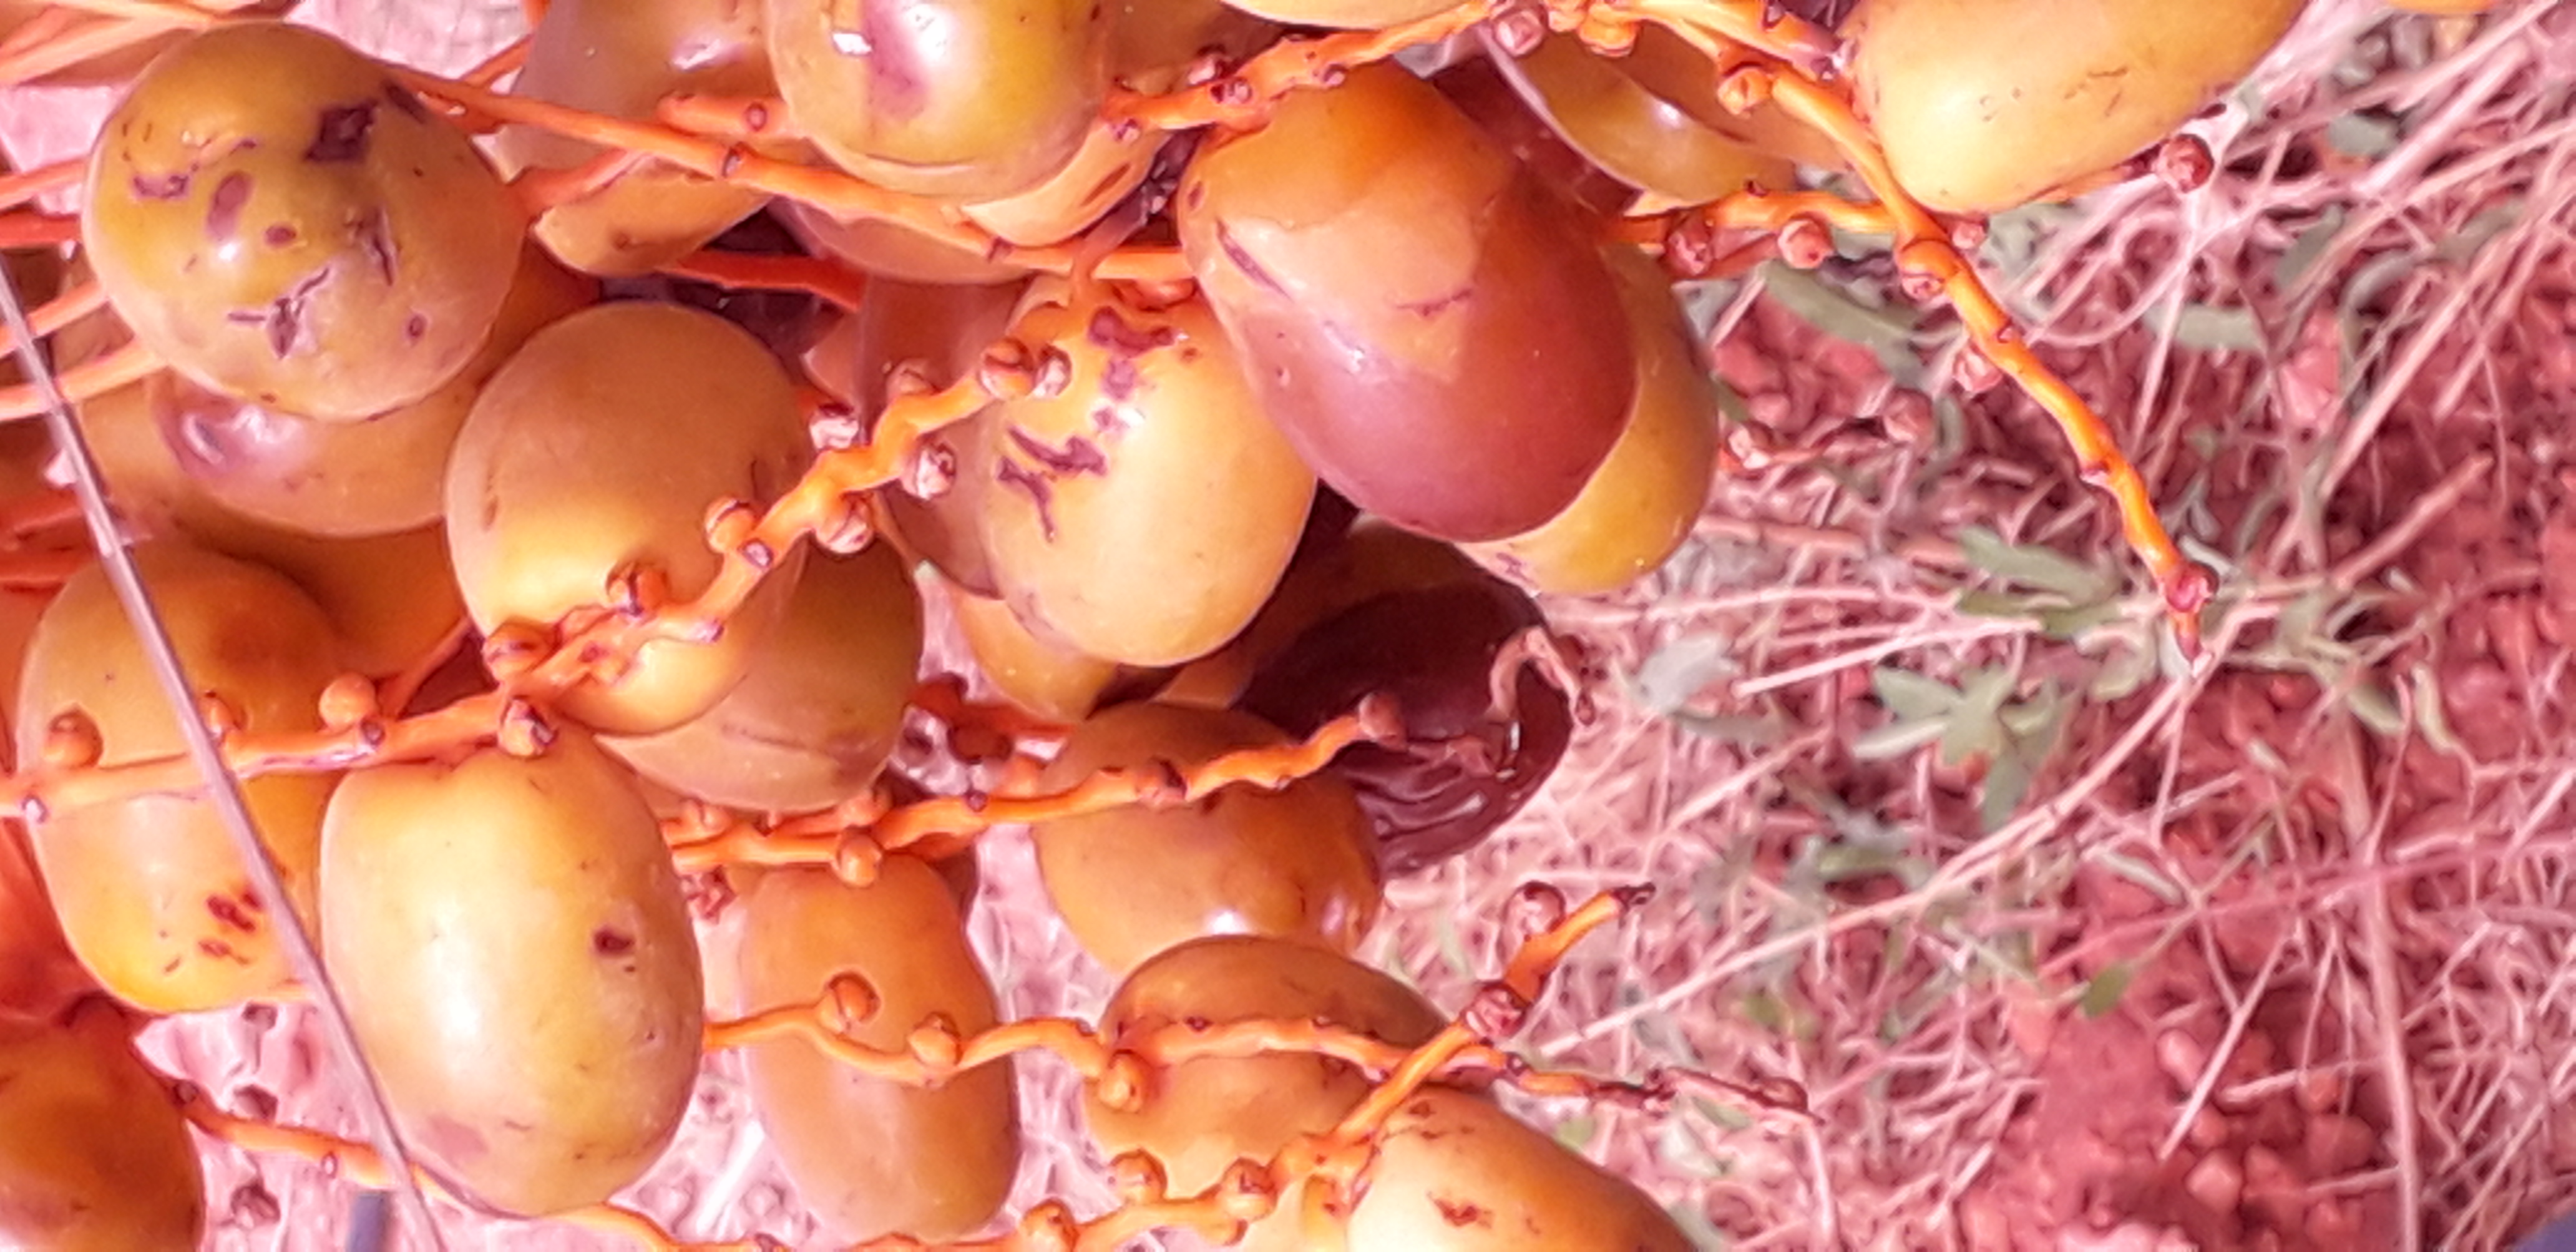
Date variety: Boufagous